Warsaw Spire

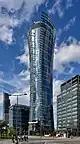
Warsaw Spire in 2019

The Warsaw Spire is a complex of neomodern office buildings in Warsaw, Poland, constructed by the Belgian real estate developer Ghelamco.